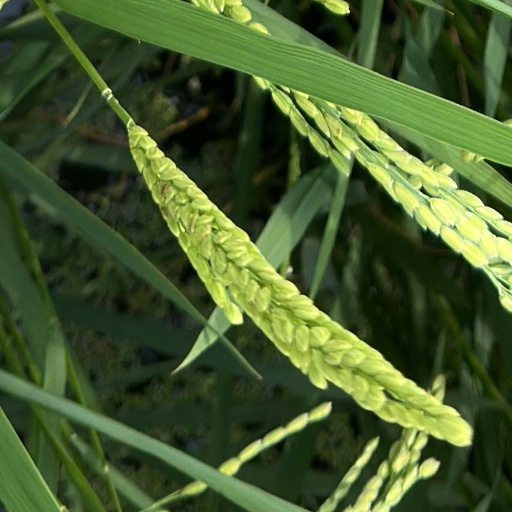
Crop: rice